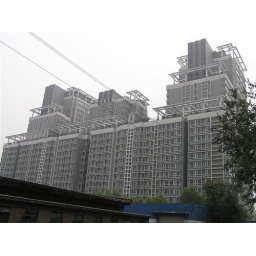
Our Home. We are the apartment jst before the floor with the garden (pergola) and next to the hole in the wall